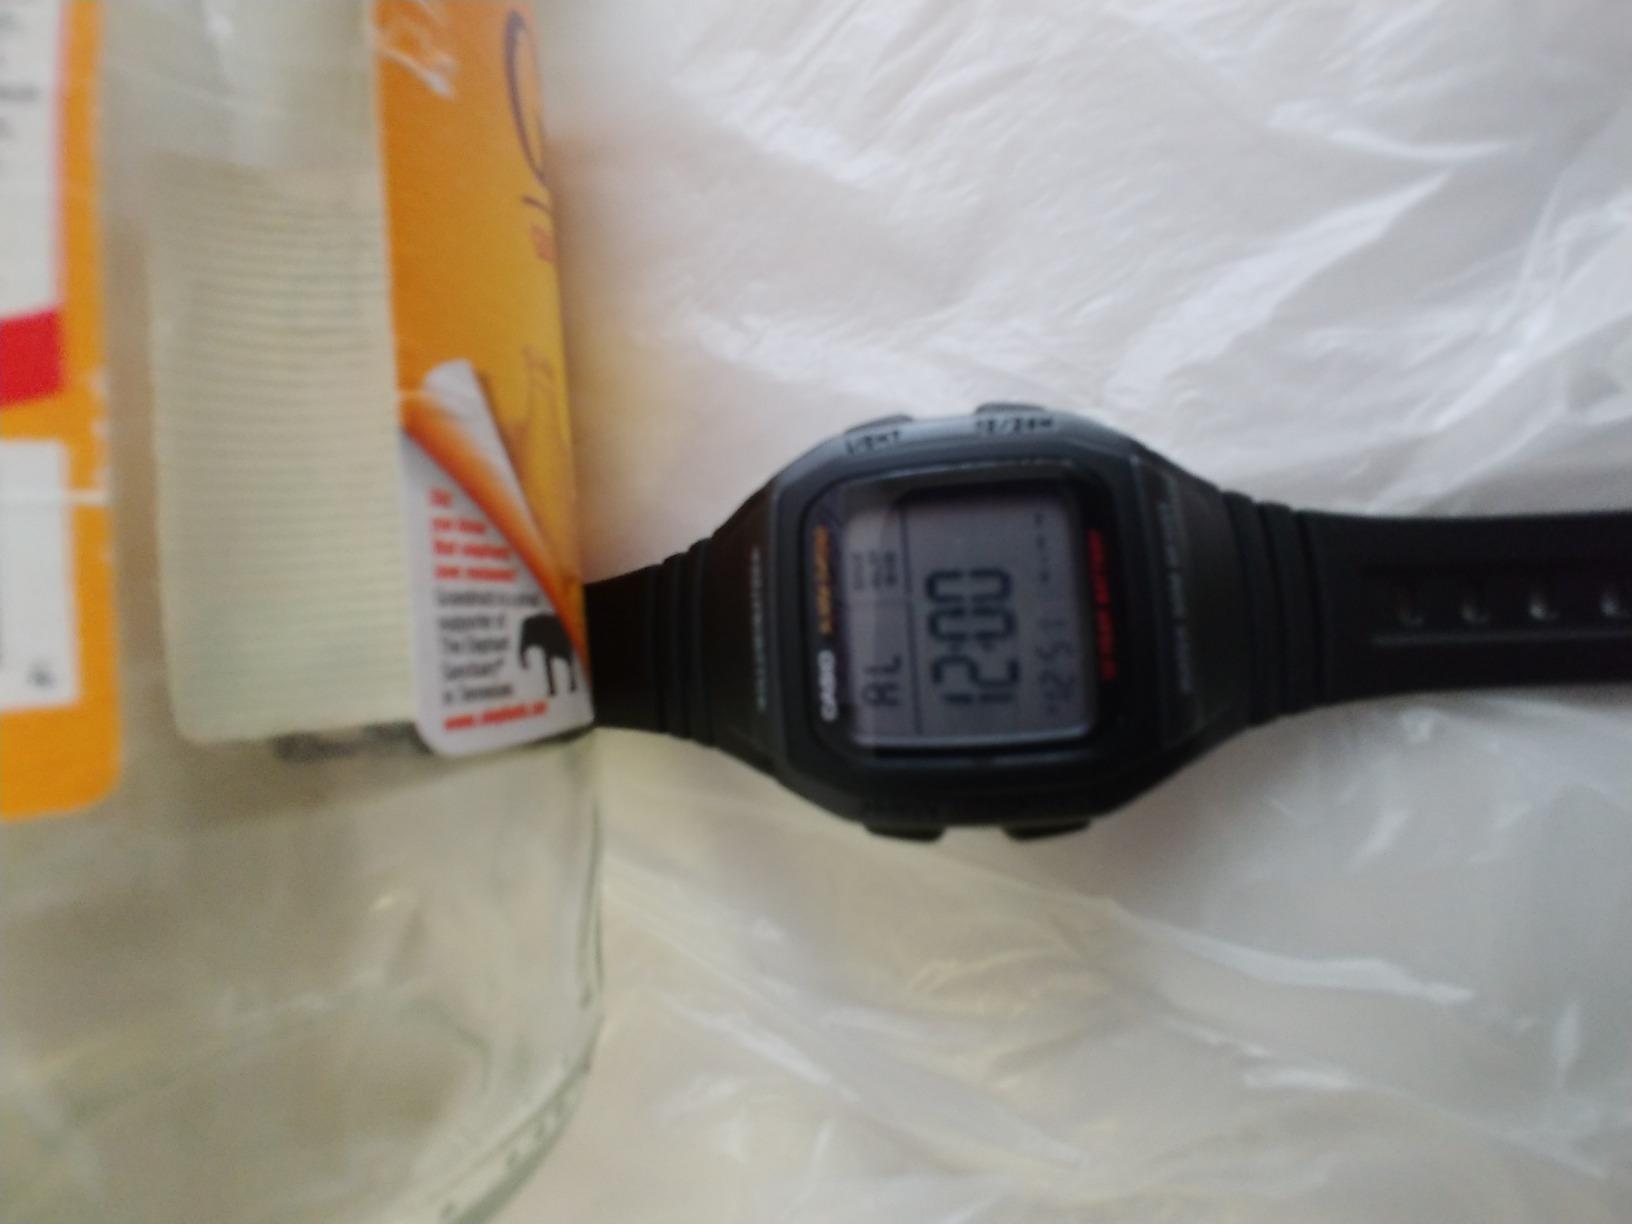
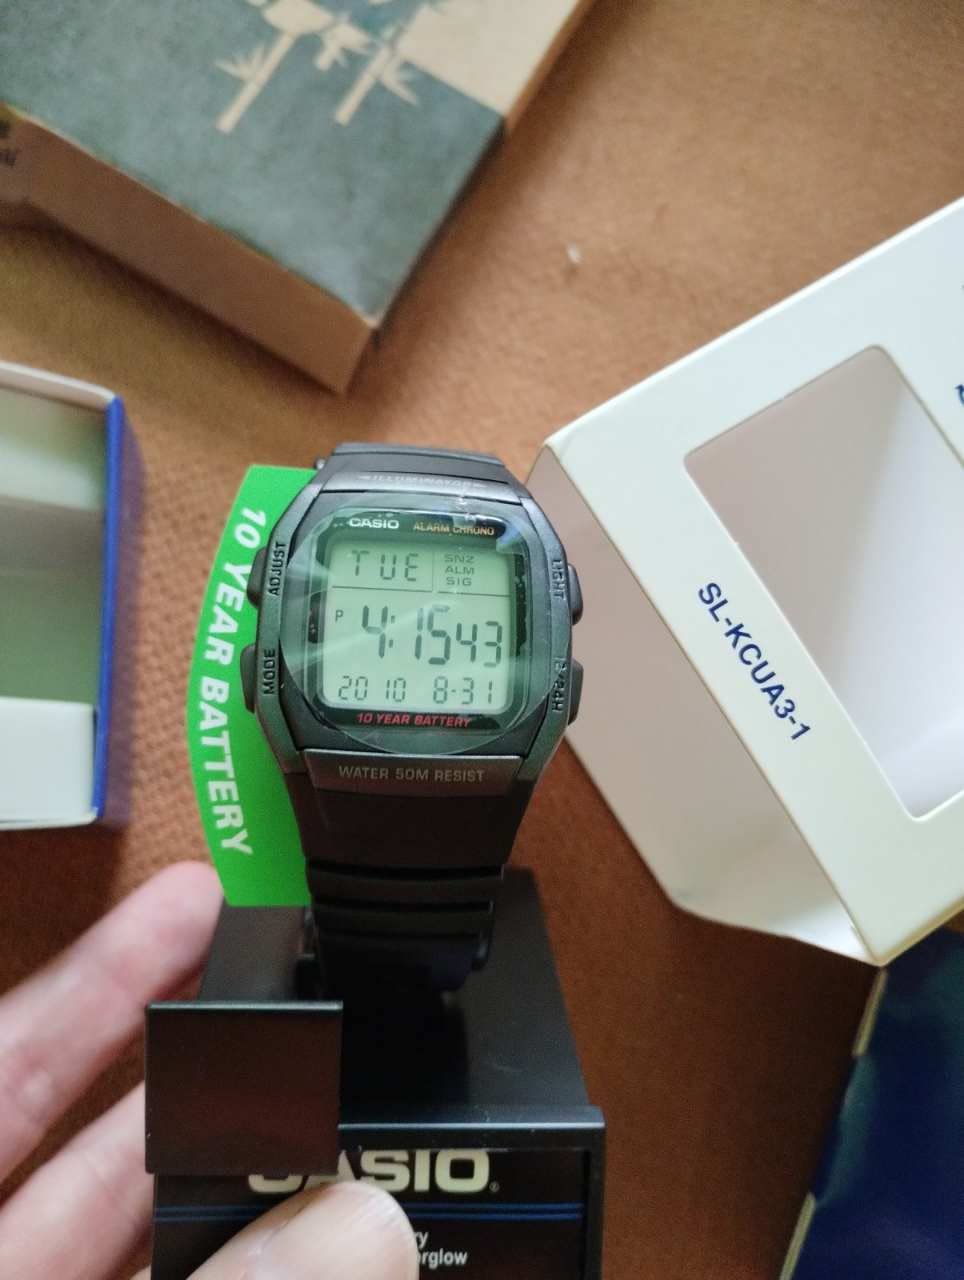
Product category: accessories_watch
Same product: yes